Anney Anney

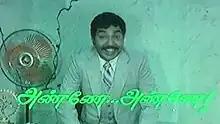
Title card

Anney Anney is a 1983 Indian Tamil-language film written and directed by Mouli. He stars alongside Viji and Sumithra. The film was released on 7 July 1983, and was a hit at the box office.